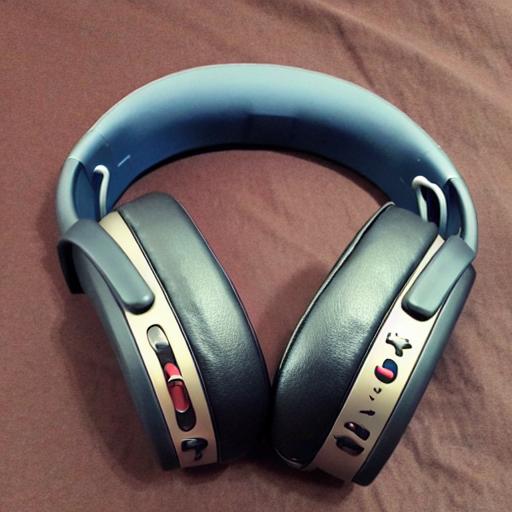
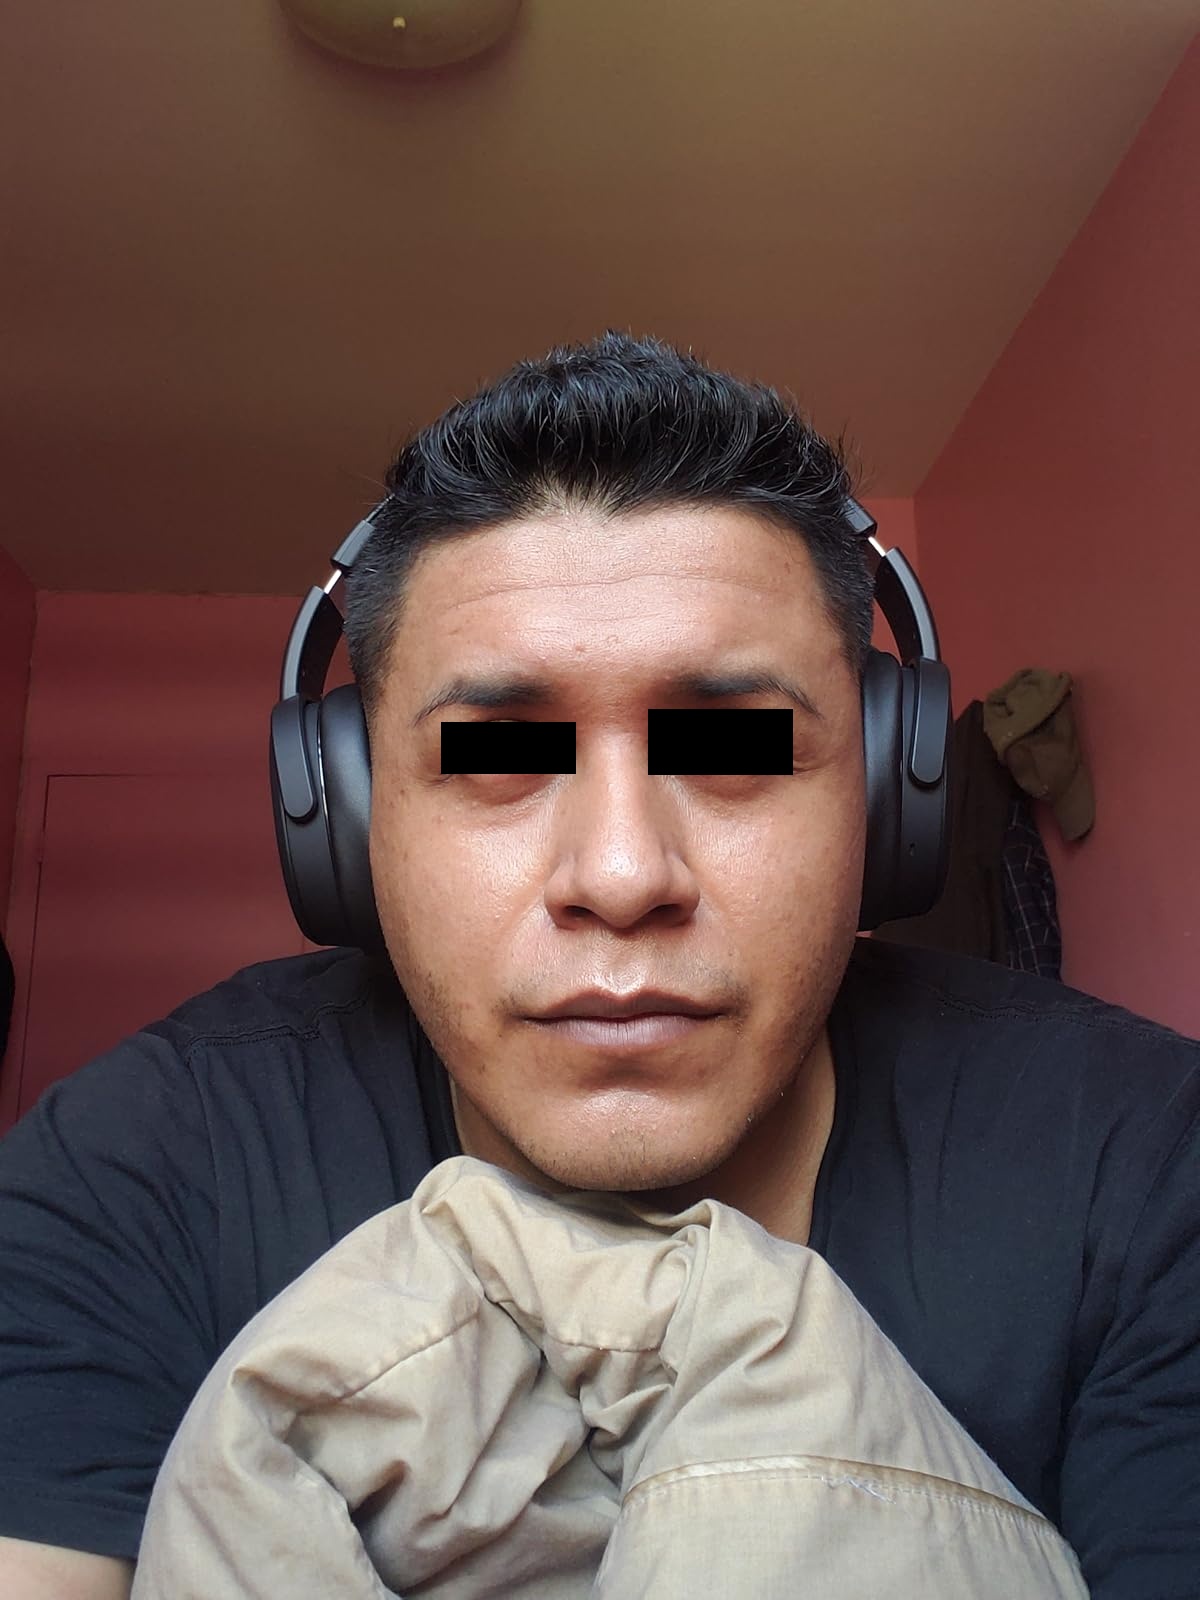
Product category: headphones
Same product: no